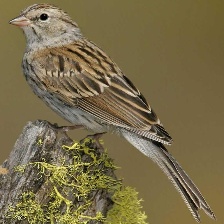
Species: CHIPPING SPARROW
Scientific name: SPIZELLA PASSERINA